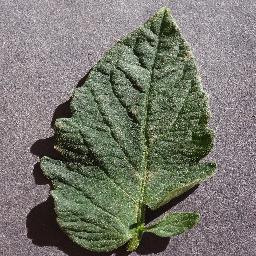
Label: Tomato___healthy